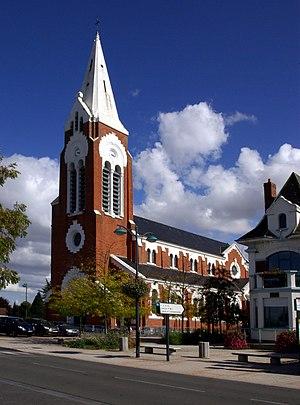
Église de Billy-Berclau
Billy-Berclau est une commune française située dans le département du Pas-de-Calais en région Hauts-de-France